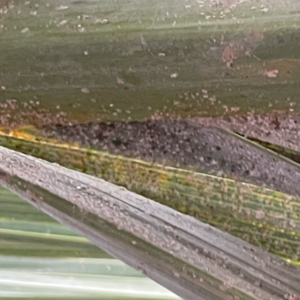
Label: Parlatoria Blanchardi